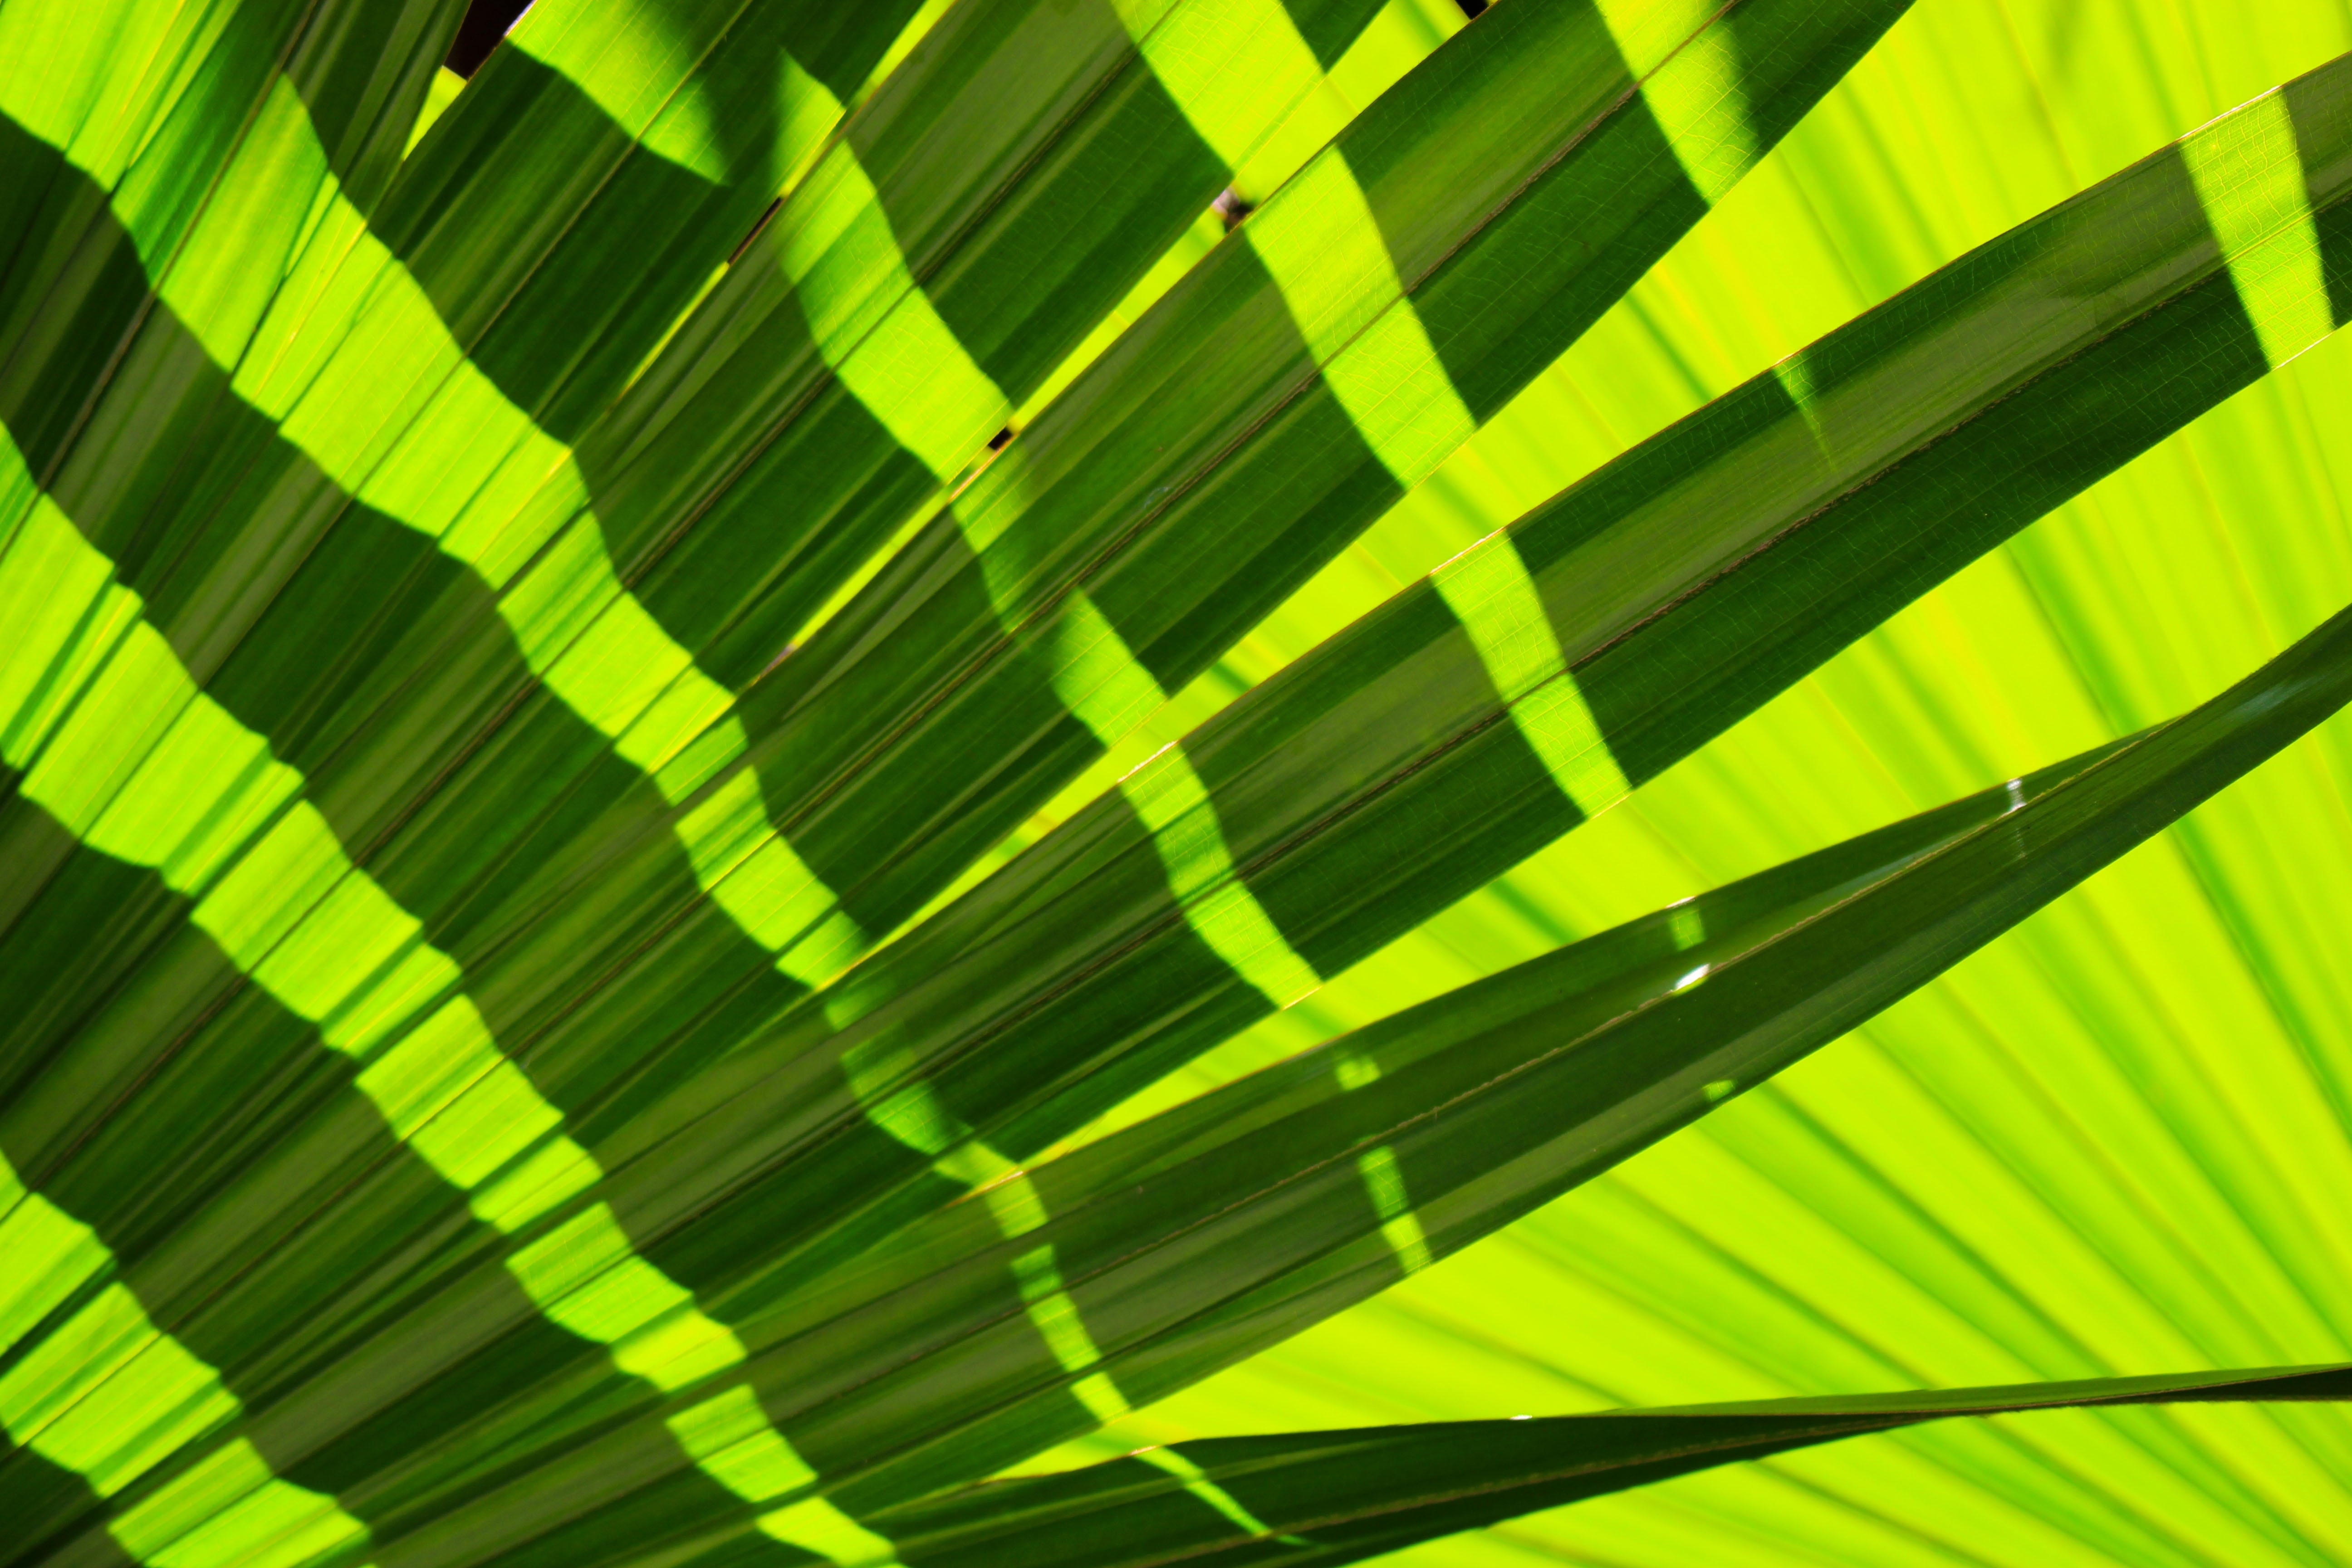
nature, forest, grass, outdoor, branch, growth, plant, sunlight, texture, leaf, flower, summer, environment, foliage, pattern, line, green, jungle, paradise, palm, tropical, natural, botany, yellow, garden, botanical, circle, frond, close up, leaves, design, gardening, decorative, banana leaf, exotic, shape, macro photography, background pattern, grass family, plant stem, computer wallpaper